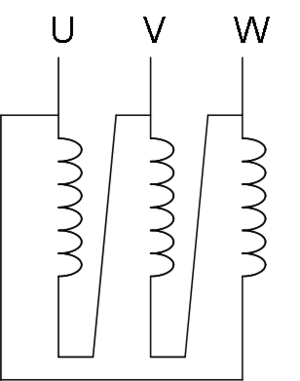
Connexion triangle
Un transformateur de puissance est un composant électrique haute-tension essentiel dans l'exploitation des réseaux électriques. Sa définition selon la commission électrotechnique internationale est la suivante : « Appareil statique à deux enroulements ou plus qui, par induction électromagnétique, transforme un système de tension et courant alternatif en un autre système de tension et courant de valeurs généralement différentes, à la même fréquence, dans le but de transmettre de la puissance électrique ». Sa principale utilité est de réduire les pertes dans les réseaux électriques. Il peut être monophasé ou triphasé et recevoir divers couplages : étoile, triangle et zigzag.
Un enroulement de transformateur est l'« ensemble des spires formant un circuit associé à l'une des tensions pour lesquelles le transformateur a été établi ». En d'autre terme il s'agit d'une bobine électrique placée autour du noyau magnétique d'un transformateur.
Les transformateurs de puissance font partie des composants clés des réseaux électriques en courant alternatif. Ceux-ci sont en pratique triphasés. Les enroulements des transformateurs, qu'ils se trouvent dans une même cuve dans le cas d'un transformateur triphasé ou répartis dans 3 transformateurs monophasés, peuvent être connectés de différentes manières entre eux et aux trois phases du réseau. Ces différentes connexions sont appelées couplage. Les trois couplages possibles sont celui en étoile, en triangle et en zigzag. Le couplage du transformateur représente la combinaison du couplage du côté primaire, du côté secondaire voire du côté tertiaire. Un couplage de transformateur est exprimé en commençant par celui du primaire. Si le primaire est en étoile et le secondaire en triangle, cela donne donc un couplage étoile-triangle. Les couplages se différencient vis-à-vis de la tension et au courant qu'ont à supporter les enroulements, à la présence ou non d'un point de neutre et à leur impédance homopolaire.